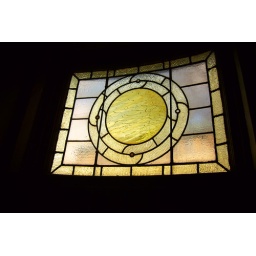
stained glass window in 2nd floor bedroom